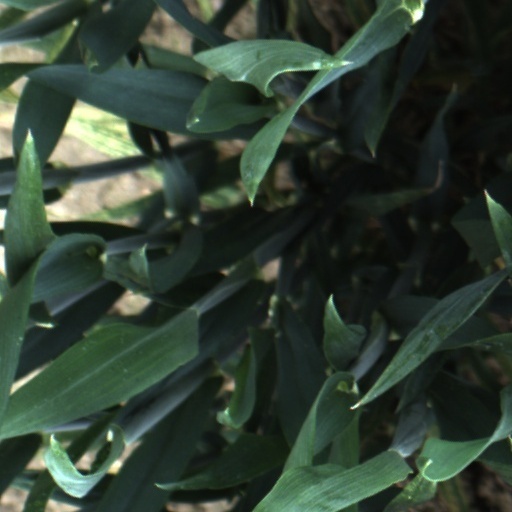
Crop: wheat